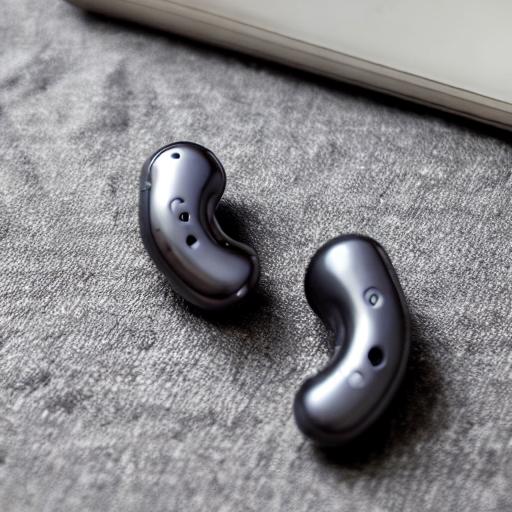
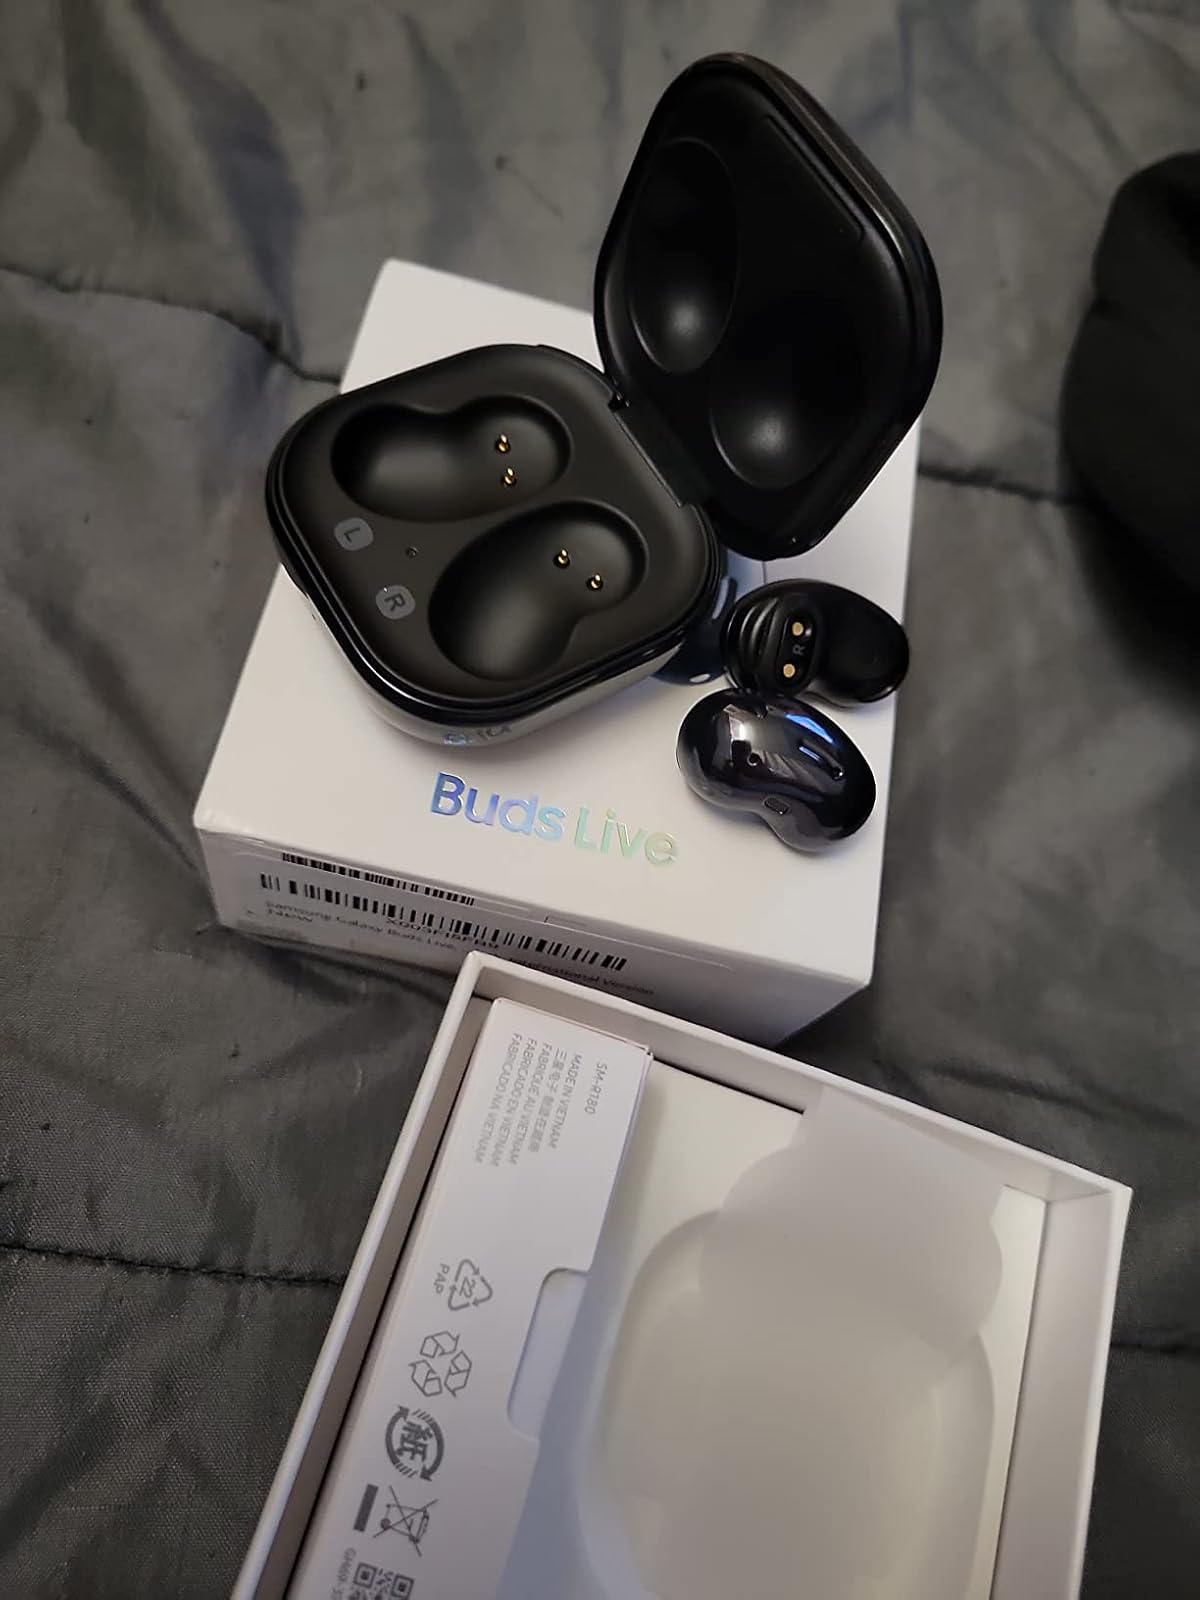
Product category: earbuds
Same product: no